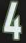
Number: 4